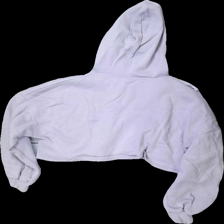
View: back
Type: Hoodie
Category: Ladies
Brand: Gina Tricot
Colors: Purple
Material: 80% cotton 20% polyester
Cut: Cropped
Size: S
Season: All
Stains: Major
Damage: fläckar arm
Damage location: bottom right
Damage 2: fläckar
Damage 2 location: middle right
Damage 3: fläckar
Damage 3 location: middle center
Price range: <50
Recommended usage: Export
Description: lila croppad hoodie med flera fläckar